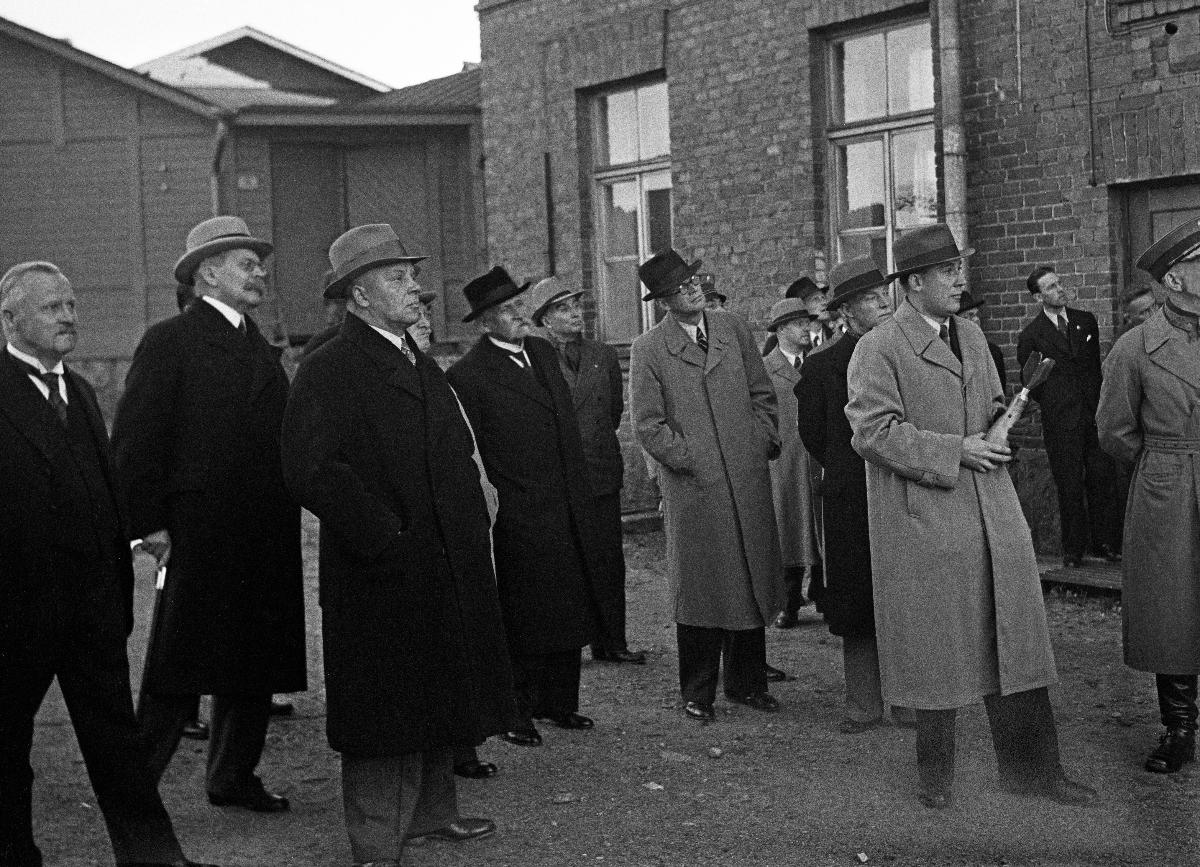
Suomen kaasusuojelujärjestön esitys
Finlands gasskyddsorganisationens uppvisning; Presentation organized by the Gas Protection Organisation of Finland
sisällön kuvaus: Kaasusuojelujärjestön esitys presidentille, ministereille ja Helsingin kaupungin komitealle Helsingissä 1.10.1937. Kuvassa ministerit Väinö Tanner, Aimo Cajander, Juho Niukkanen, presidentti Kyösti Kallio ja ministeri Urho Kekkonen. content description: Presentation to the President, Ministers and the Committee of Helsinki City organized by the Gas Protection Organisation in Helsinki 1.10.1937. innehållsbeskrivning: Gasskyddsorganisationens uppvisning till presidenten, ministrar och Helsingfors stads kommitté i Helsingfors 1.10.1937.
Kuvaaja: Sundström, Hugo, kuvaaja
Vuosi: 1937
Paikka: Suomi, Uusimaa, Helsinki
Aiheet: Cajander, Aimo Kaarlo; Kallio, Kyösti; Kekkonen, Urho Kaleva; Niukkanen, Juho; Oesch, Karl Lennart; Tanner, Väinö; väestönsuojelu; esitykset; kaasut; kaasusuojelu; kaasunaamarit; HBL; civil defence; performances; gases; presentations; gas protection; gas masks; befolkningsskydd; föreställningar (framföranden); uppvisning; gasskydd; gasskyddsorganistationen; gasmasker; gaser